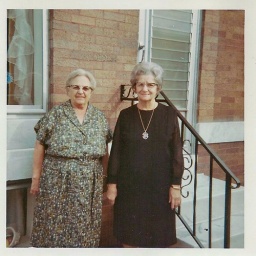
Clyde Shull's sister Margie and his wife Louise in black dress